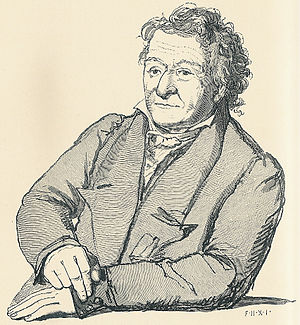
Knud Lyne Rahbek / Rahbek som skønlitterær forfatter
Knud Lyne Rahbek, efter en tegning af den norske maler J.C. Dahl.
Knud Lyne Rahbek var en dansk litteraturhistoriker, digter, oversætter, redaktør, teaterkritiker m.m.